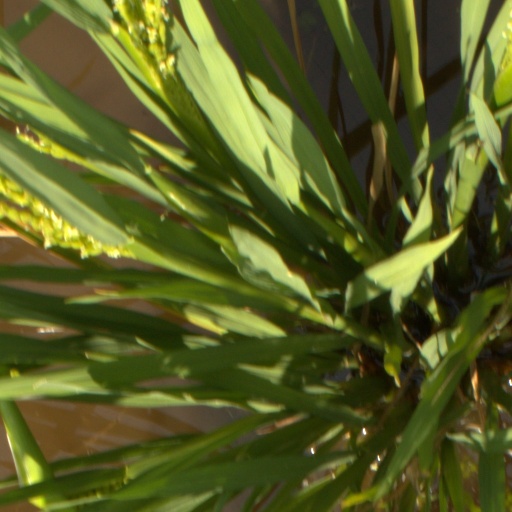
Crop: rice